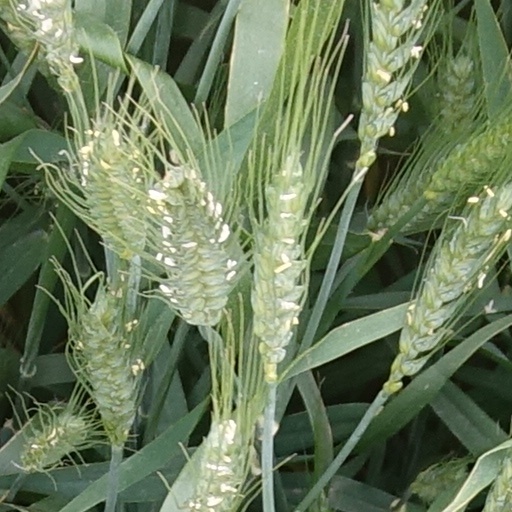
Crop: wheat